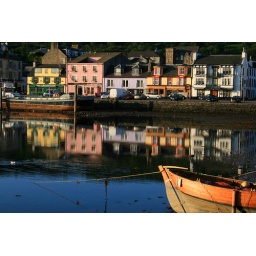
Building reflections as the sun rises over the harbour water of Tarbert with a wooden boat in the foreground